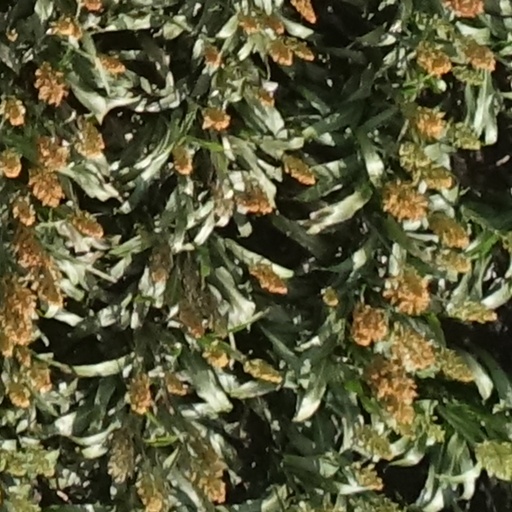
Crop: sorghum